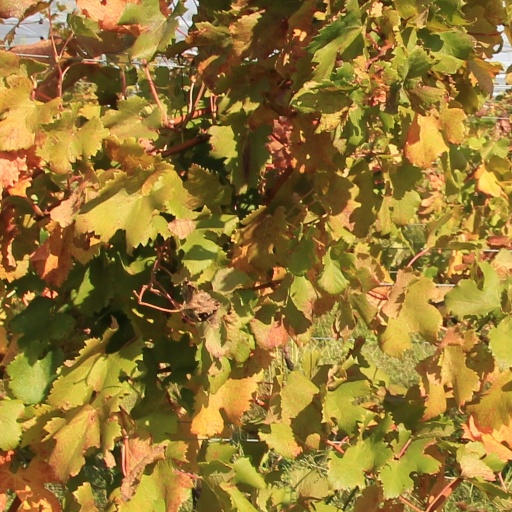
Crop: grape